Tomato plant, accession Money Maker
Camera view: bottom (45 deg); turntable rotation: 300 degrees
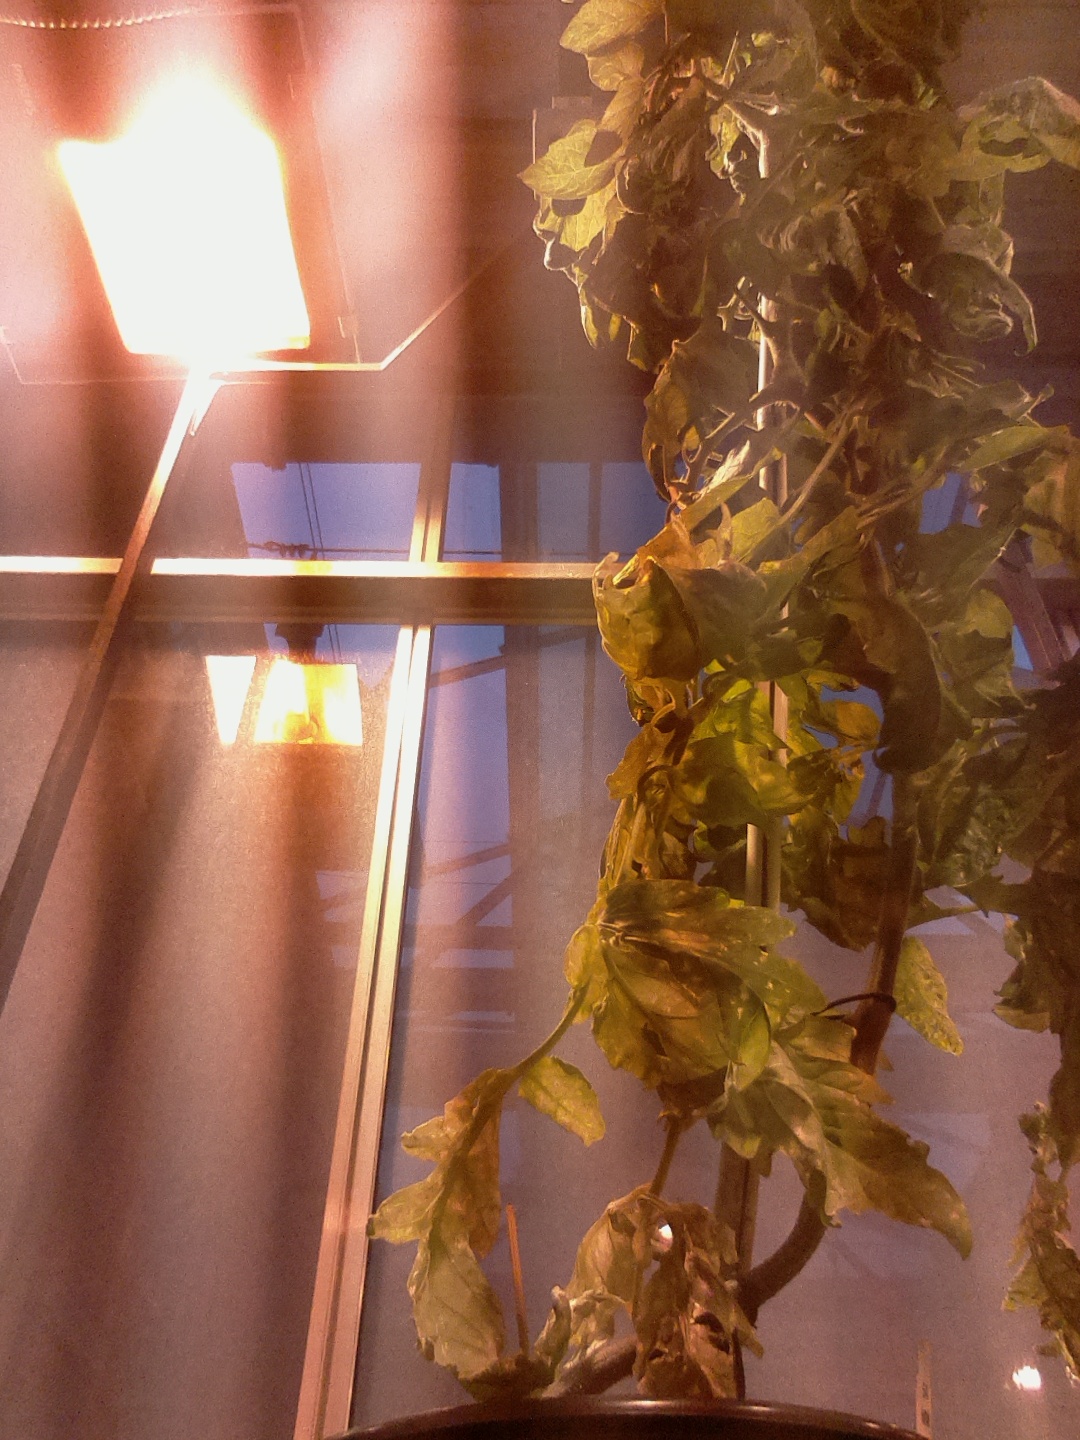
BBCH growth stage 73: 30%-40% of final fruit size